Sympulse

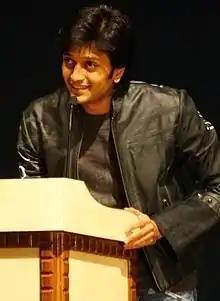
Riteish Deshmukh at Sympulse '10

In 2011, "Sympulse" was held from 17 to 21 January. This year there was an addition of the fifth wing: Headlines. The theme for this year was Medius Tempus Insania also known as Medieval Mayhem.